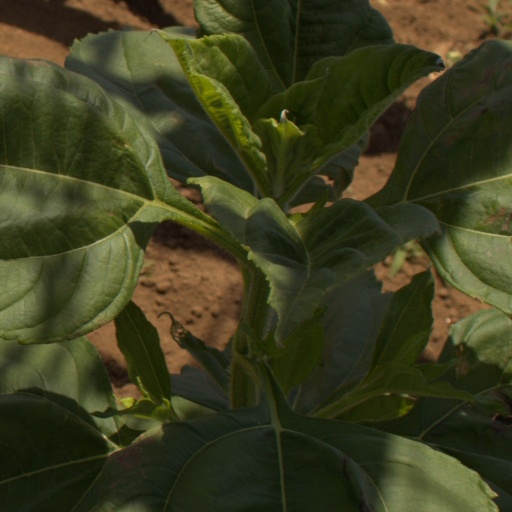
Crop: Jerusalem artichoke